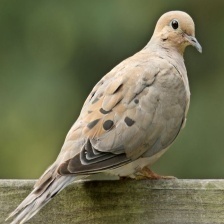
Species: MOURNING DOVE
Scientific name: ZENAIDA MACROURA